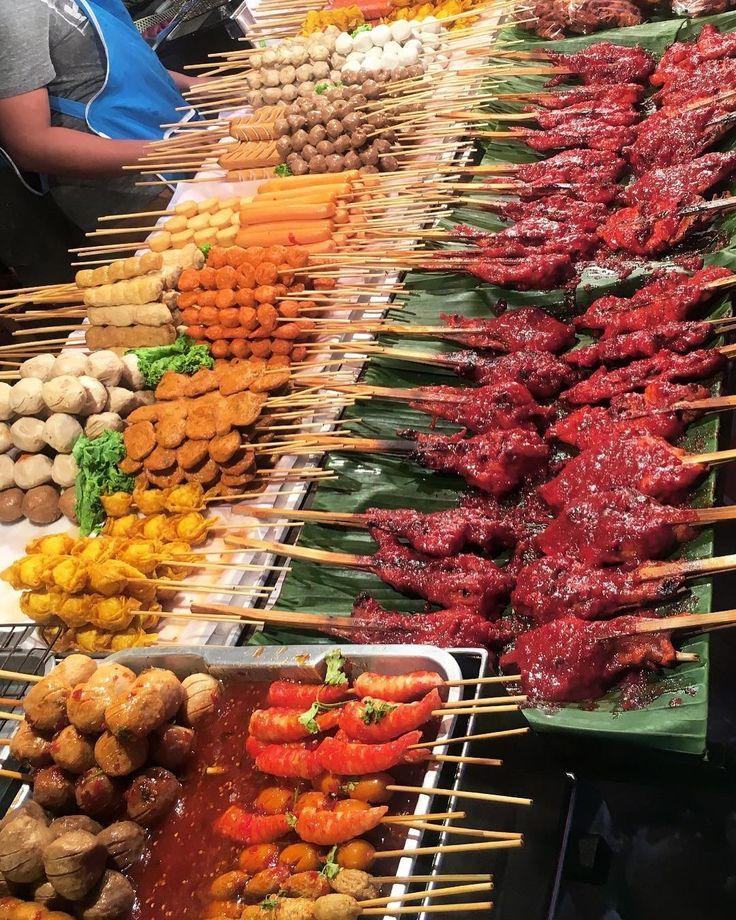
Vyakula vya kila aina vya kuliwa mitaani vimeandaliwa na kutandazwa kwa utaratibu na ulaini, navyo ni kama vile mishikaki. Mwanaume mmoja aliye na koti ya bluu anaonekana kula ugali.